Neelambari (2001 film)

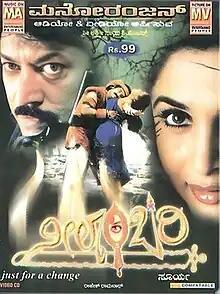
VCD cover

Neelambari is 2001 Indian Kannada-language fantasy film directed by Surya and starring Ramya Krishna, Devaraj, Prema, Suman, Charulatha and Vinod Alva.